Special Forces Brigades of the Republic of Korea Army

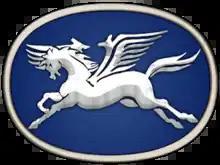
Insignia of the 7th Special Forces Brigade (Airborne)

Founded on October 1, 1974. This unit is known for its HALO Jumping abilities. The 7th Special Forces Brigade maintains one of the only usable year-round Drop Zone. Its special pocket patch emblem is the Flying Horse or Pegasus.